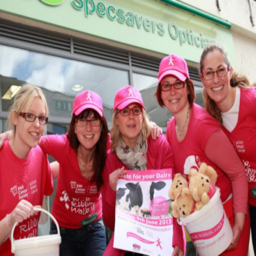
far - sighted : people with person launching business sponsored walk